Bombardier Guided Light Transit

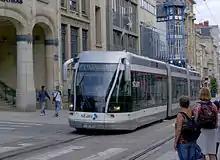
GLT vehicles bear a strong resemblance to trams, but are actually buses capable of following a single guidance rail or even operating without any surface guidance system.

Guided Light Transit (GLT) was the name of guided bus technology and associated infrastructure manufactured by Bombardier Transportation (now Alstom). Two GLT prototypes were designed and tested from 1987 onwards by BN in the region of Rochefort in Belgium. It was eventually installed in two French cities: Nancy and Caen. The Caen system was closed in 2017 and replaced by conventional trams, while the Nancy system was closed in March 2023 and has been replaced by trolleybuses.